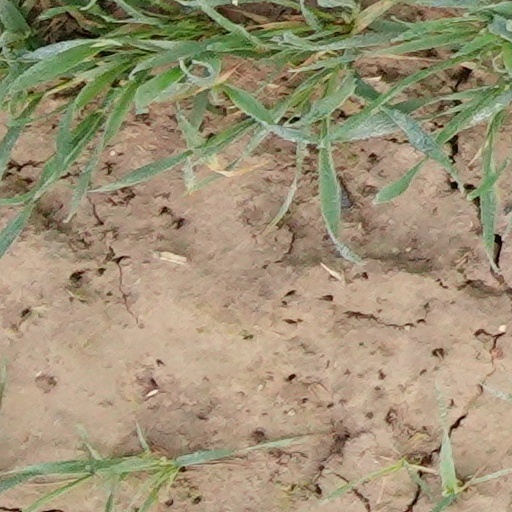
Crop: wheat